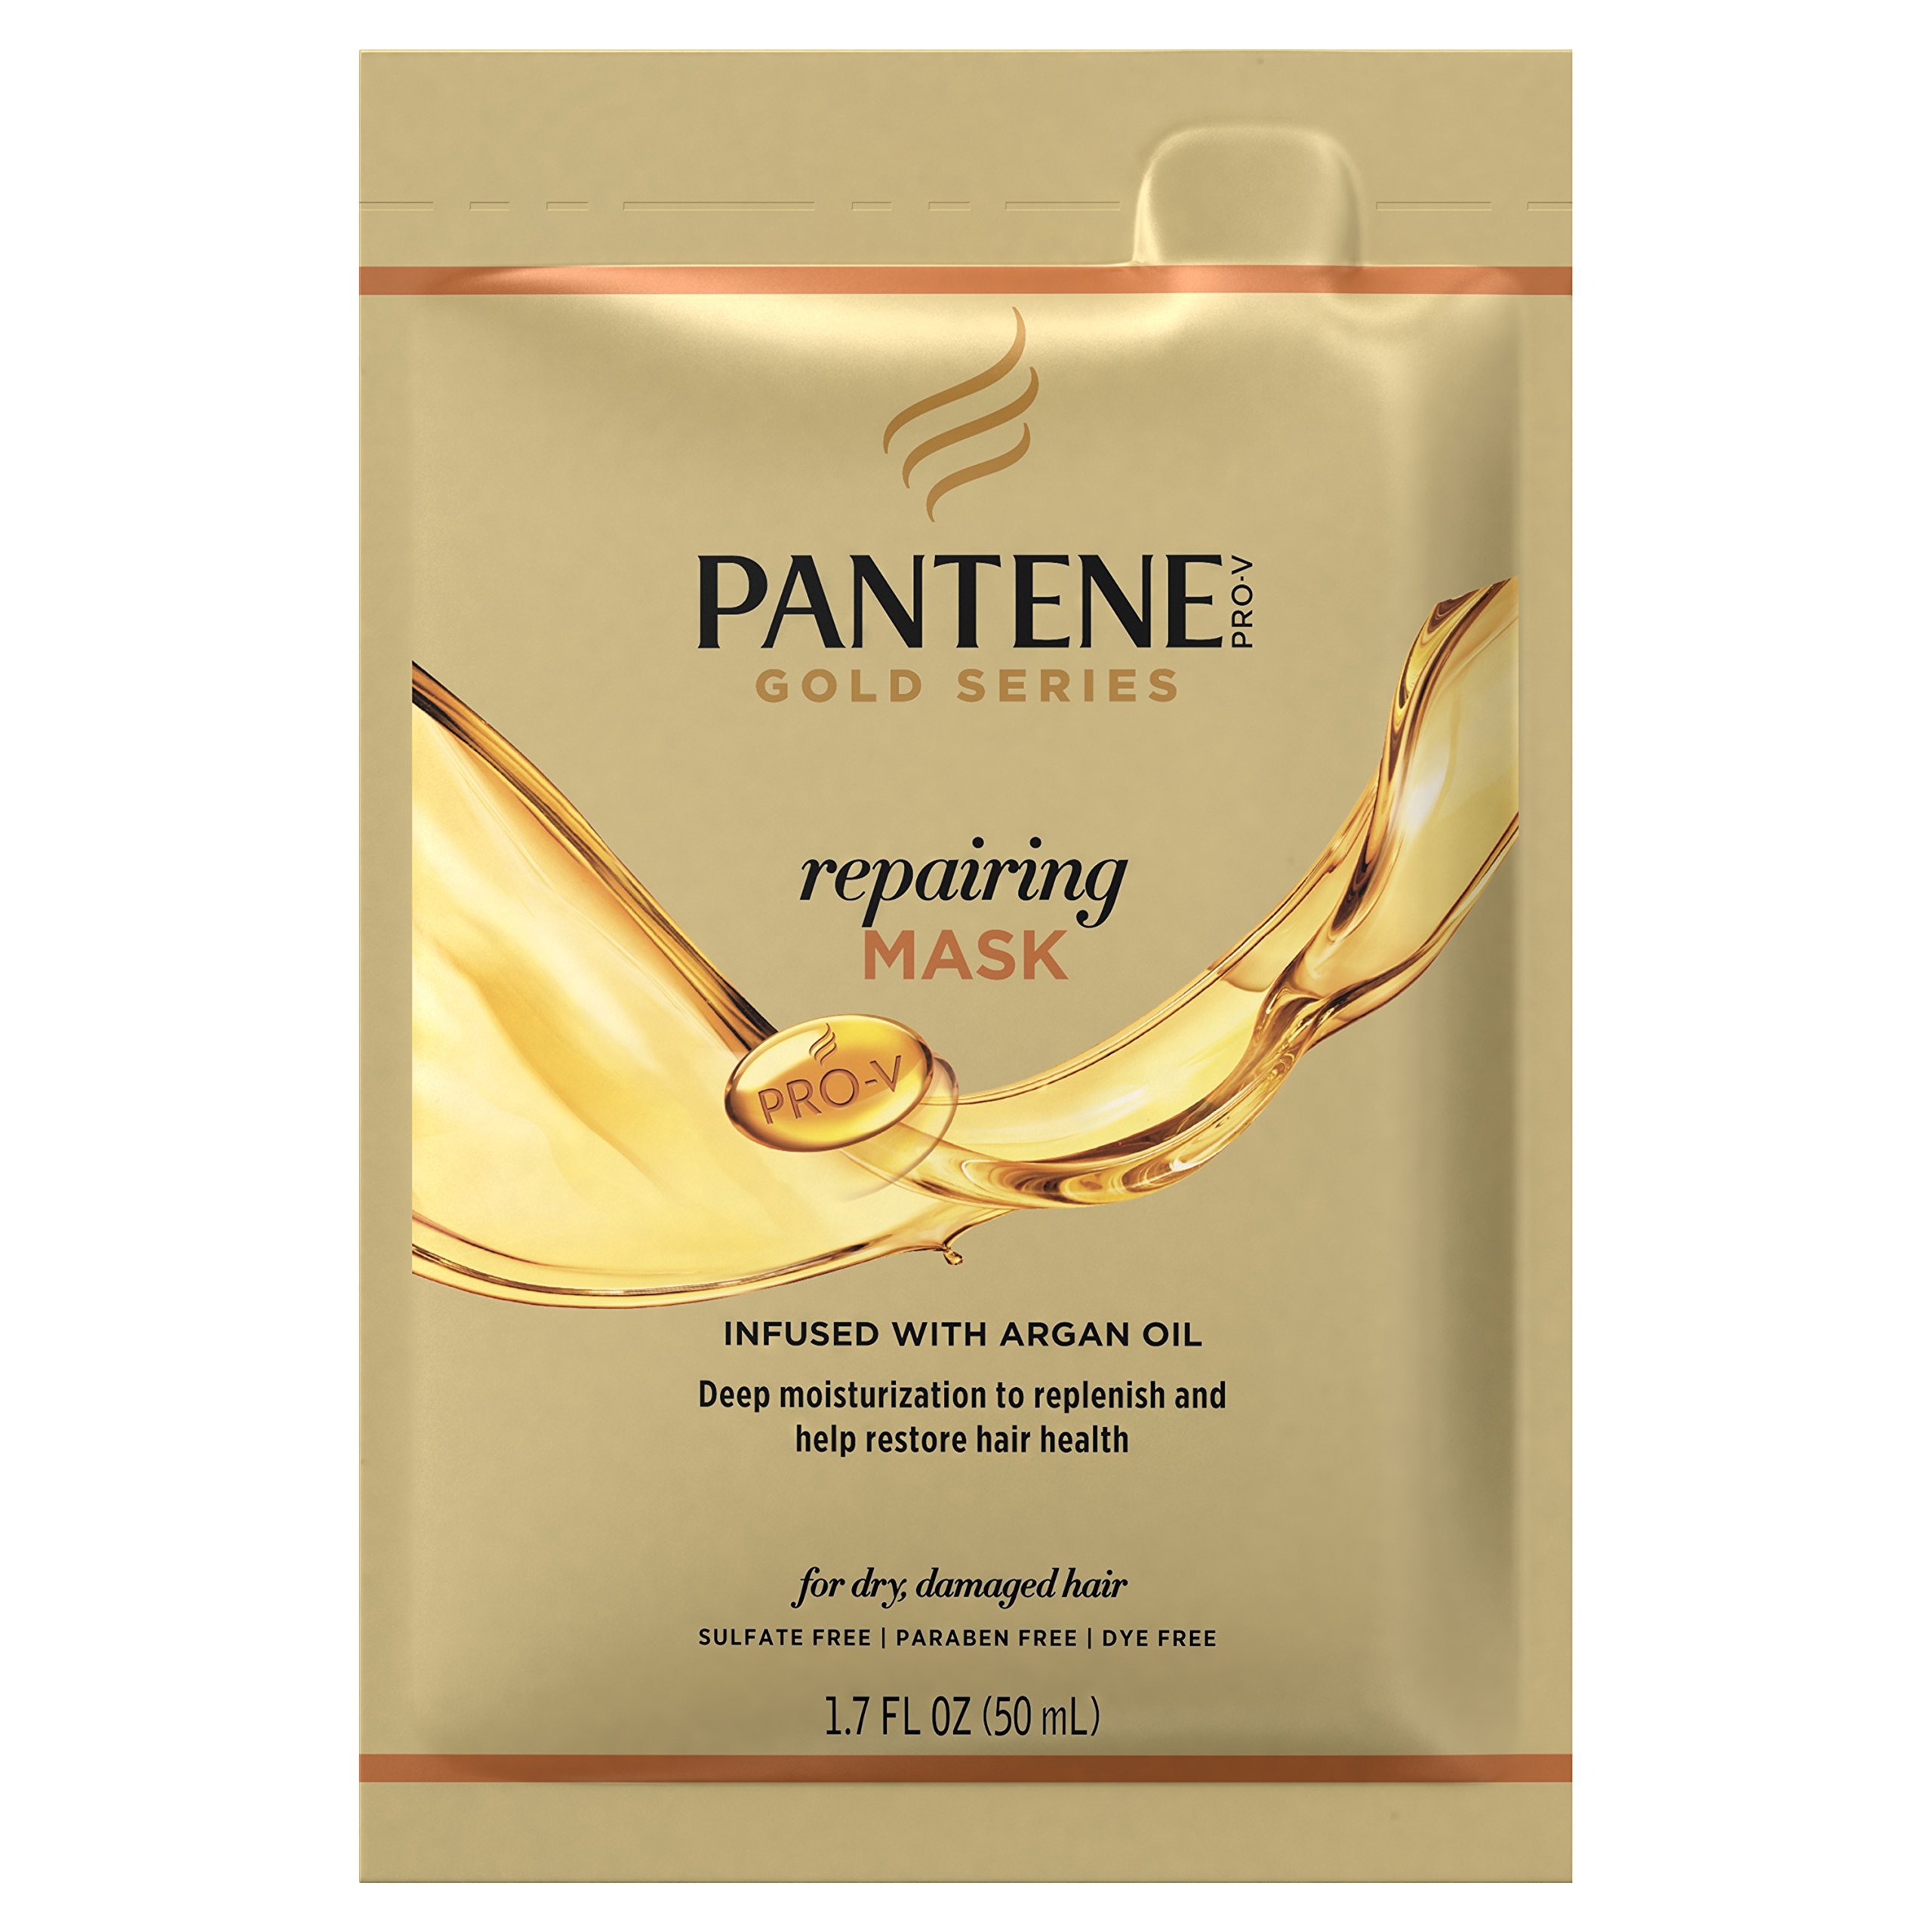
Item Name: Pantene Pro-V Gold Series Repairing Mask, 1.7 fl oz
Bullet Point 1: The gold standard in moisture, developed by Scientists and perfected by Stylists
Bullet Point 2: Repairing Mask offers deep moisture to replenish and help restore hair health
Bullet Point 3: Water-activated for all hair types, it helps restore strength against damage while allowing deep penetration
Bullet Point 4: Proudly recommended by My Black is Beautiful
Bullet Point 5: Stylist Tip: Apply half-dollar amount into palm, finger comb from mid-shaft to tips, detangle using wide-tooth comb, rinse thoroughly
Value: 1.7
Unit: ounce

Price: 6.19